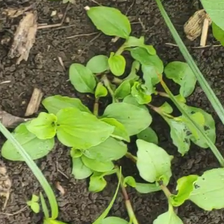
Weed species: Kena_(Commplina_benghalensio)